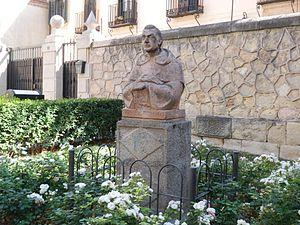
Domingo de Soto était un théologien dominicain espagnol du XVIᵉ siècle, qui fut également philosophe et juriste, et est considéré comme l'un des grands humanistes espagnols. Il fait partie de la célèbre École de Salamanque.